José Ramos Tinhorão

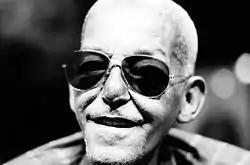
Cartola, an authentic Brazilian composer, according to Tinhorão

In his standpoint, Bossa Nova represented, in urban popular music, the "sonic equivalent of the illusions of Brazilian socioeconomic 'updating' to the standards of the modern capitalism of the technological age". In the name of modernity, Brazil would reject popular forms and genres, with Bossa Nova representing a deaf class conflict, at the level of mass culture, which would result in the middle class being set apart from the working classes.